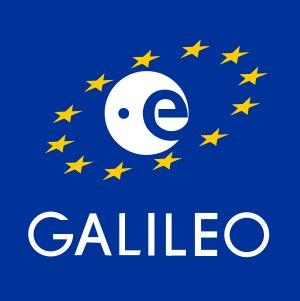
Le segment spatial du système de positionnement Galileo est constitué par les satellites fournissant le signal permettant aux utilisateurs de déterminer leur position. Le segment spatial est en cours de déploiement et il comprend en configuration opérationnelle, vers 2020, trente satellites. Pour mettre au point ce nouveau système de navigation l'Agence spatiale européenne agissant pour le compte de l'Union européenne, promoteur de Galileo a lancé entre 2005 et 2008 deux satellites expérimentaux de type GIOVE destinés à tester les algorithmes de calcul puis quatre satellites IOV entre 2011 et 2012 pour valider l'ensemble du système. Le déploiement des premiers satellites opérationnels débute en août 2014. avec la mise en orbite par une fusée Soyouz-Fregat d'une paire de satellites FOC et se poursuit à un rythme annuel de 4 à 6 satellites.
Galileo est un système de positionnement par satellites développé par l'Union européenne dans le cadre du programme éponyme et incluant un segment spatial dont le déploiement doit s'achever vers 2020. Comme les systèmes américain GPS, russe GLONASS et chinois Beidou, il permet à un utilisateur muni d'un terminal de réception d'obtenir sa position. La précision attendue pour le service de base, gratuit, est de 4 m horizontalement et de 8 m en altitude. Un niveau de qualité supérieur sera fourni dans le cadre de services payants proposés aux professionnels.